Fayetteville State University

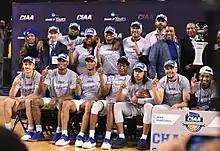
The Broncos basketball team celebrating after winning the 2022 CIAA men's basketball tournament.

Fayetteville State University currently participates in 10 NCAA sports, including men's football, basketball, cross-country/track, and golf. The women's programs include basketball, volleyball, softball, cross-country/track, tennis, and bowling. The university is a member of the Central Intercollegiate Athletic Association (CIAA).